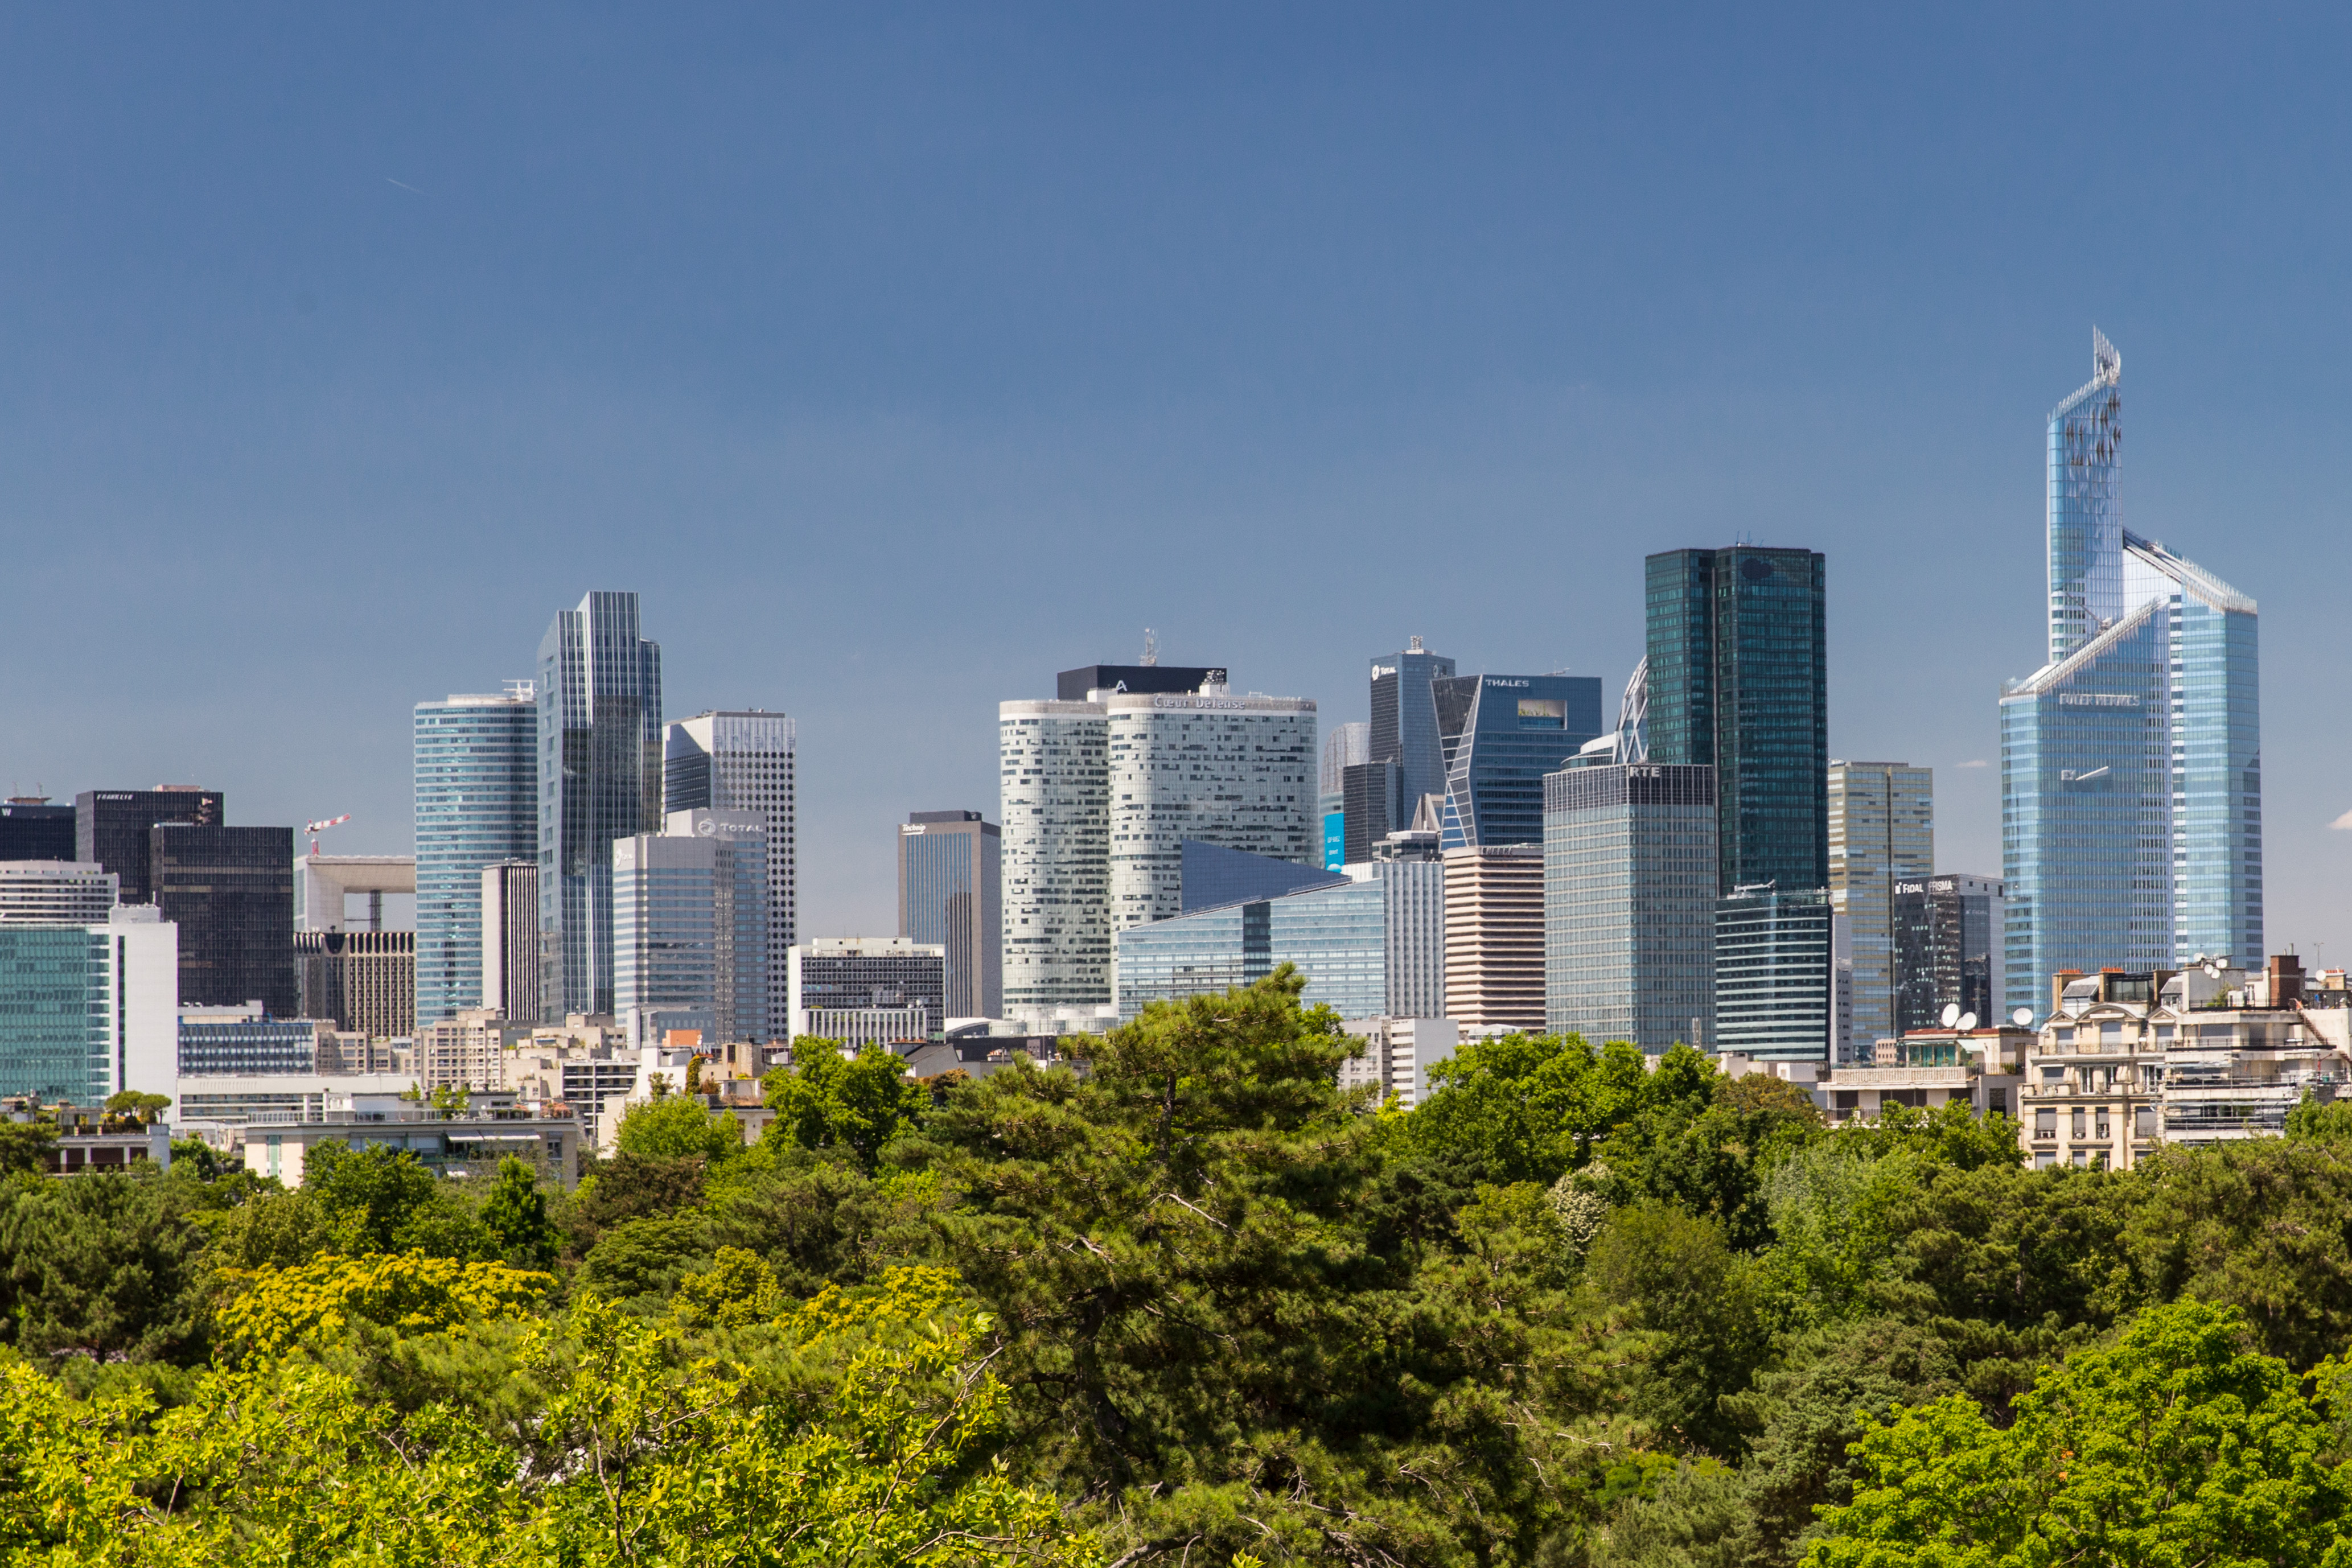
metropolitan area, city, cityscape, skyline, urban area, skyscraper, daytime, metropolis, tower block, human settlement, downtown, sky, architecture, building, real estate, condominium, tree, meadow, photography, mixed use, tower, plant, corporate headquarters, commercial building, urban design